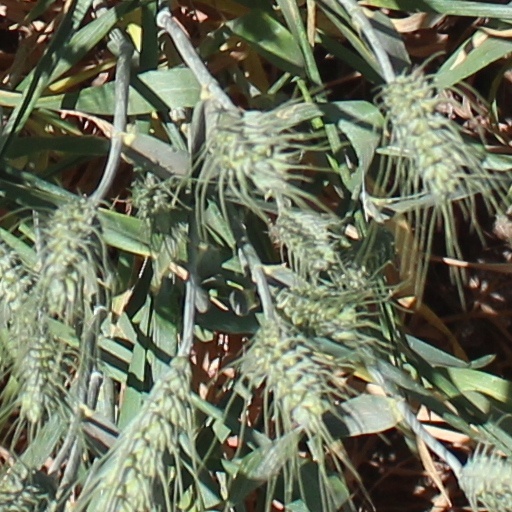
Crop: wheat